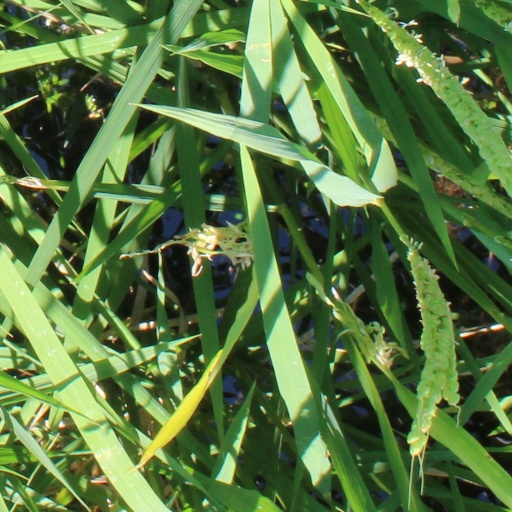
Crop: rice